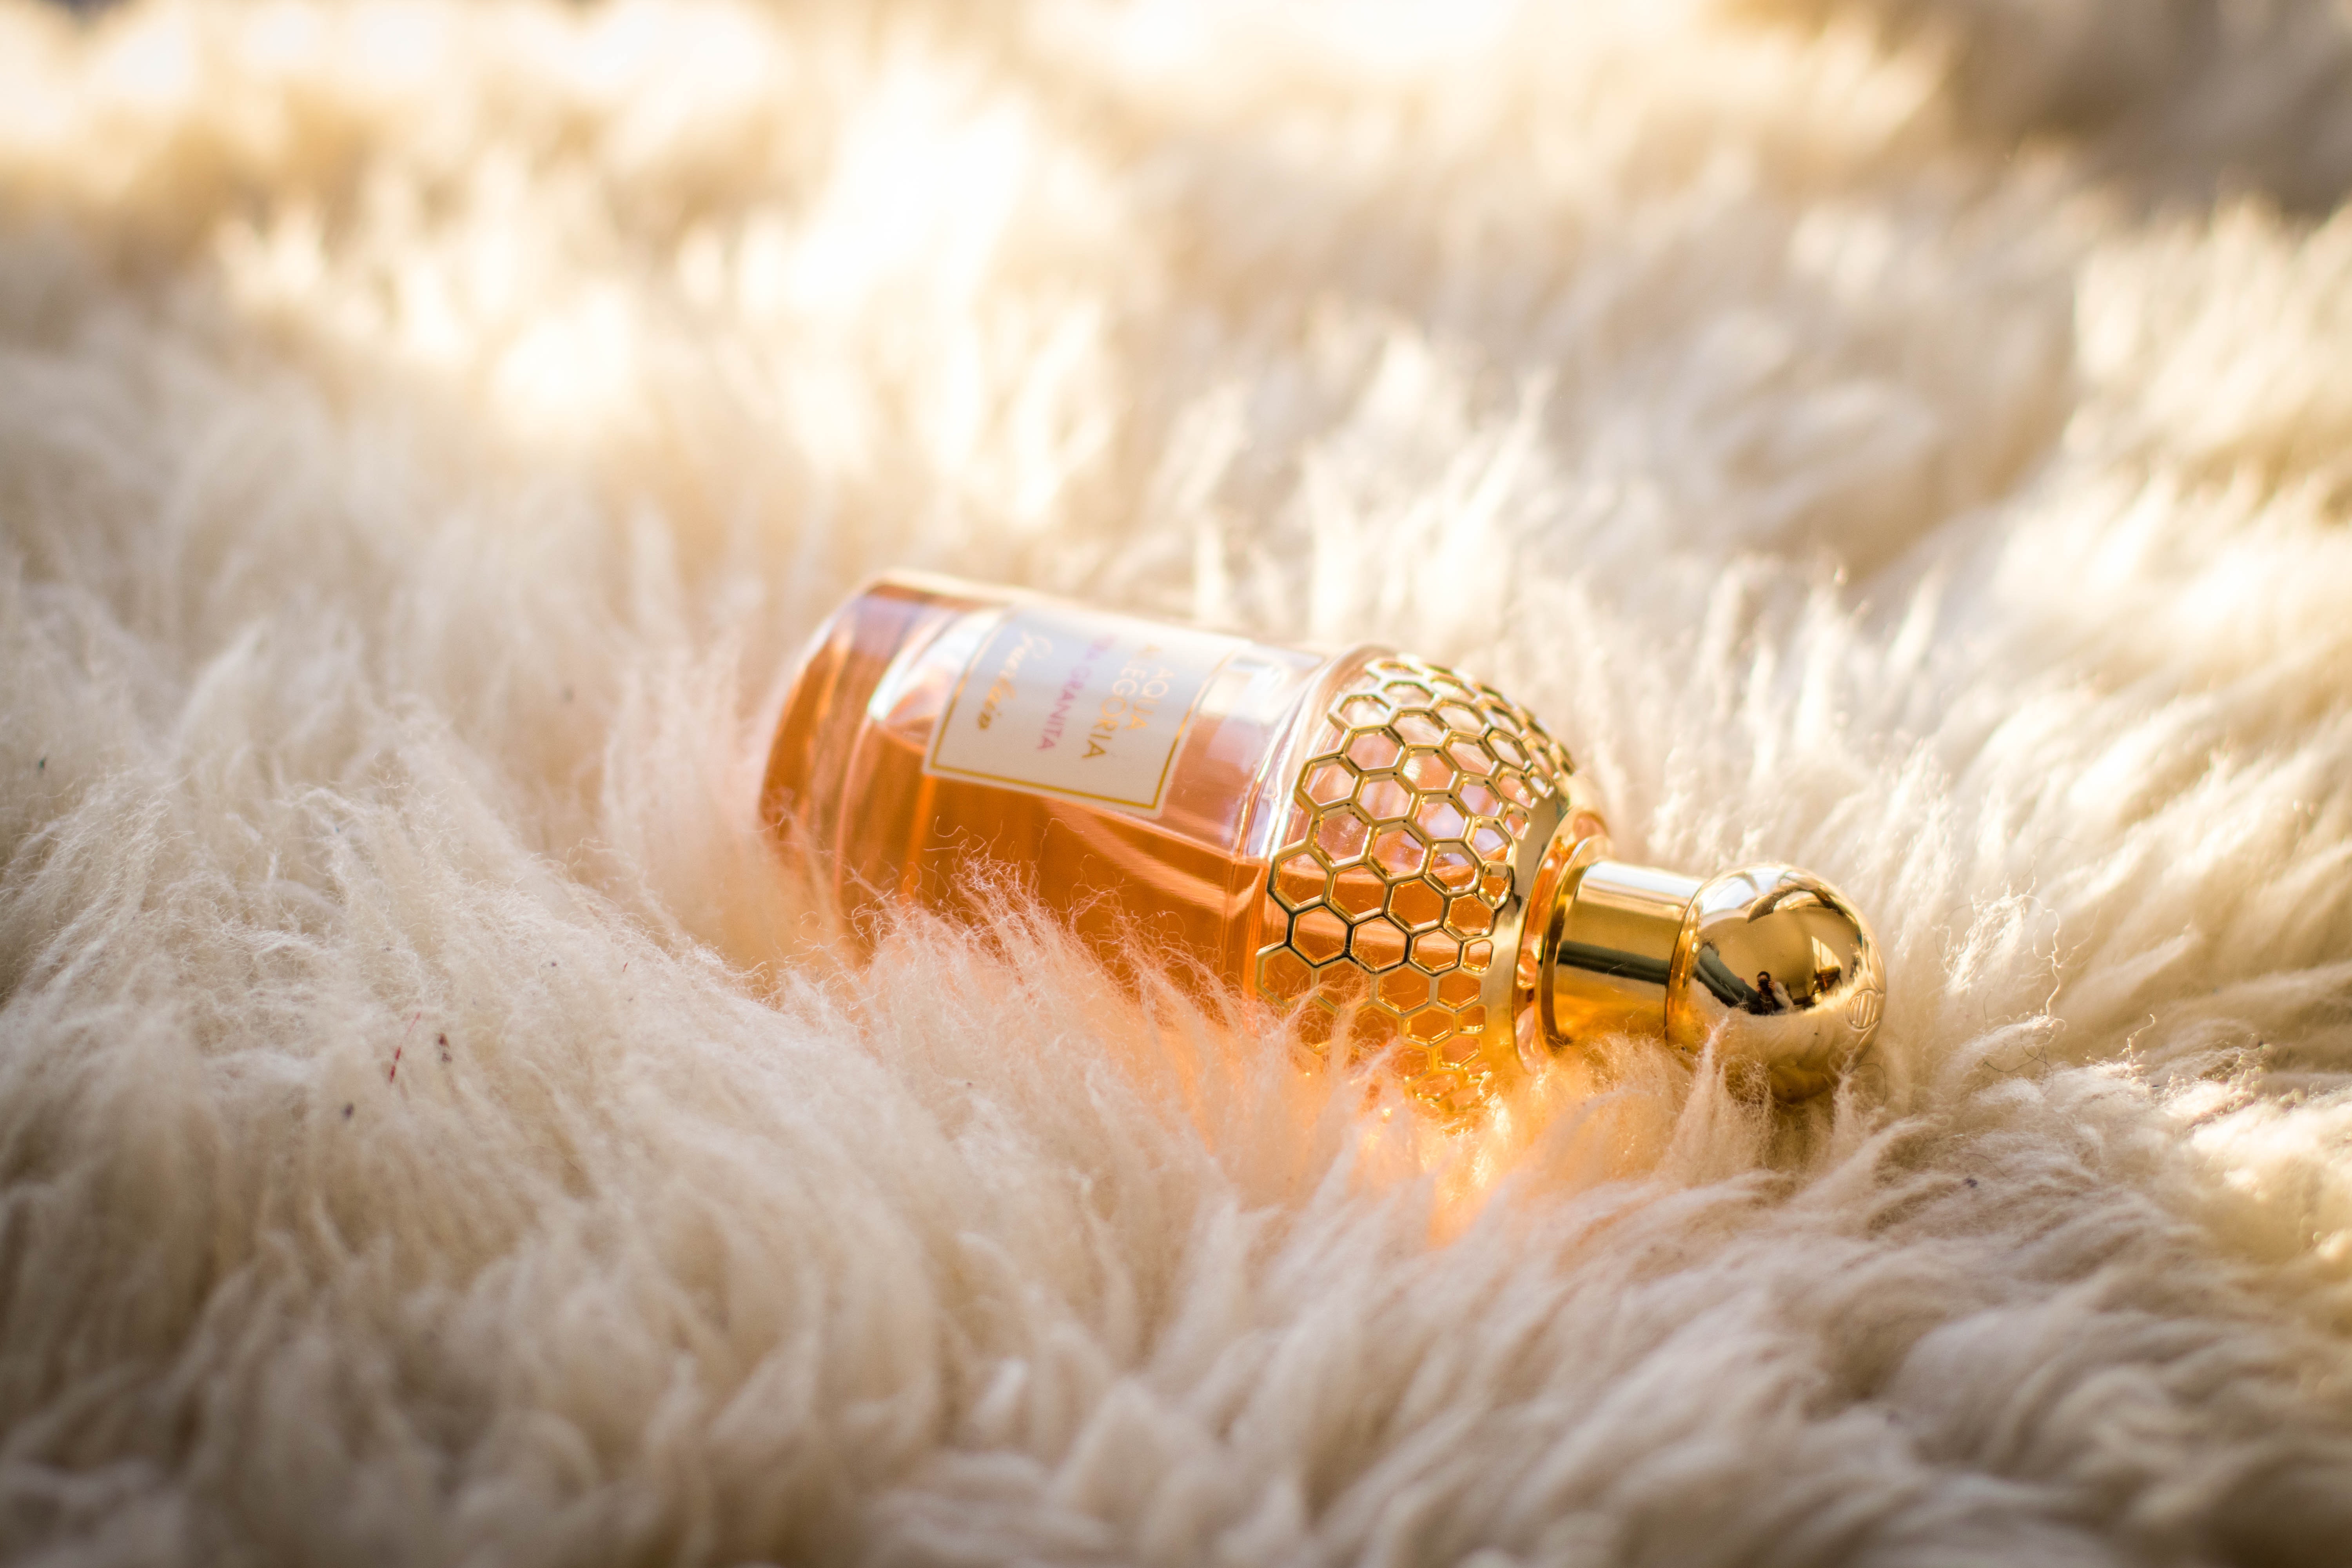
product, close up, photography, fur, wedding ring, fashion accessory, wedding ceremony supply, macro photography, jewellery, fawn, ring, metal